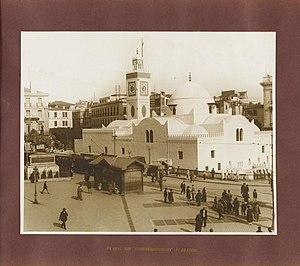
Fait partie de
La Bibliothèque de l'Hôtel de Ville est une bibliothèque publique patrimoniale du réseau des bibliothèques de la Mairie de Paris. Spécialisée en sciences sociales, droit, histoire contemporaine et documentation parisienne, elle est un lieu de recherche incontournable sur les XIXᵉ et XXᵉ siècles.